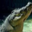
Label: crocodile